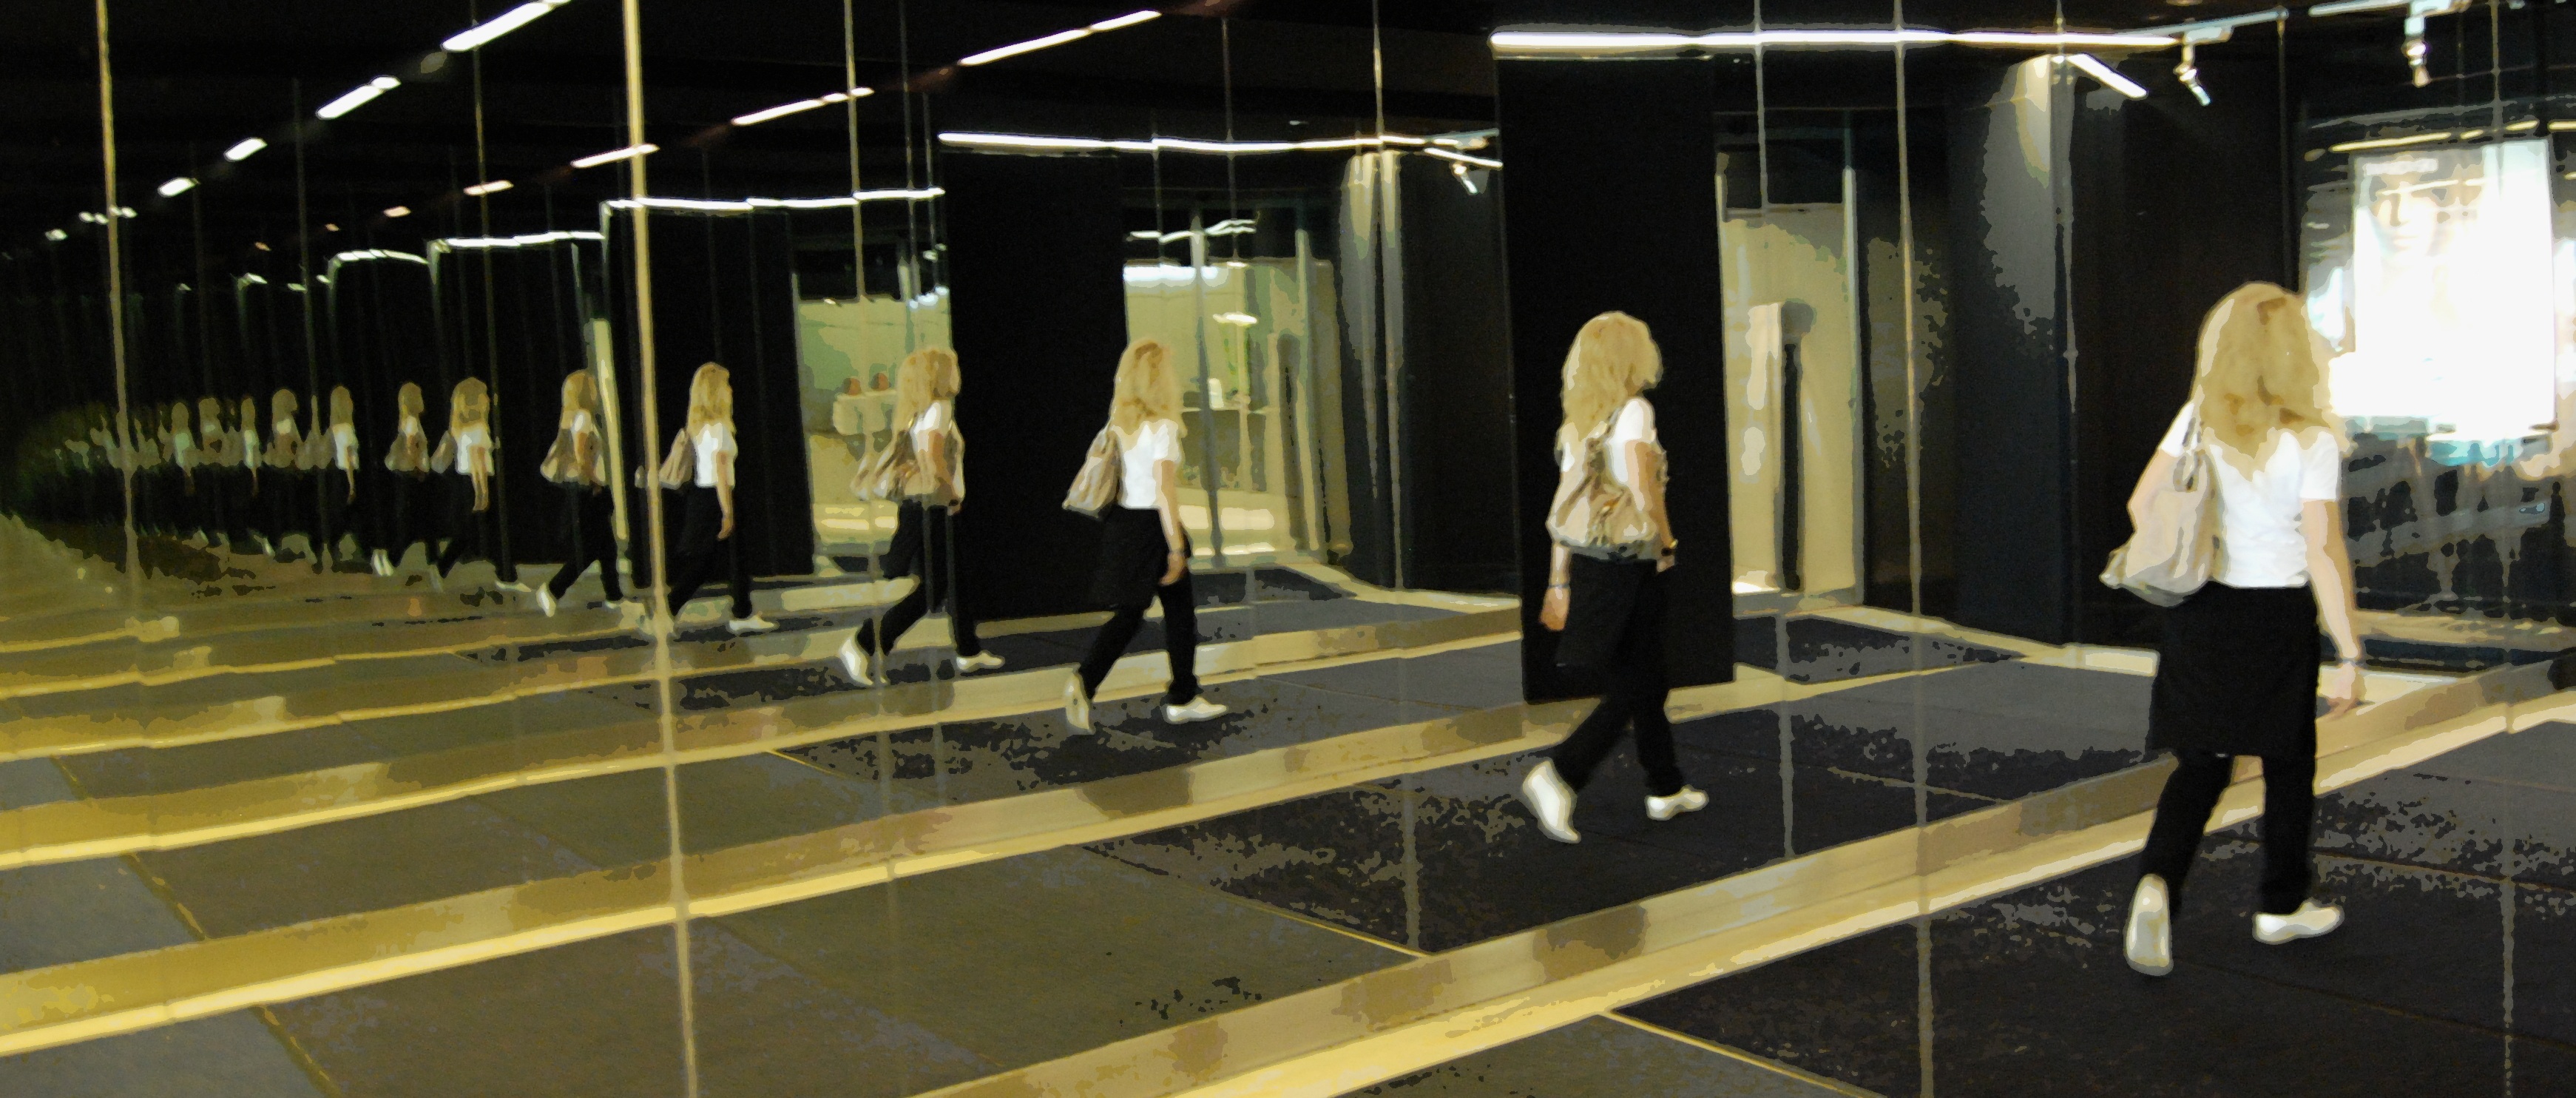
woman, female, walk, direction, museum, color, lighting, blonde, public transport, mirror, tourist attraction, infinite